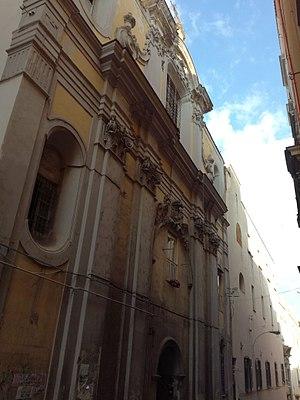
Le couvent San Francesco delle Cappuccinelle, est un ancien couvent du centre historique de Naples dans le quartier de l'Avvocata. Il se trouve salita Pontecorvo, au numéro 44. Il est dédié à saint François d'Assise.